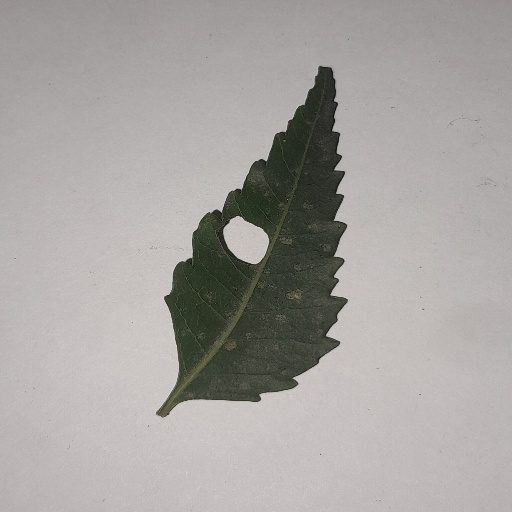
Species: Neem
Leaf condition: Shot Hole Leaf